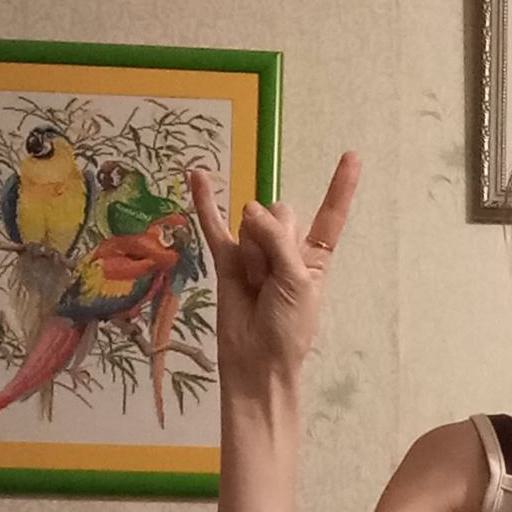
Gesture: rock